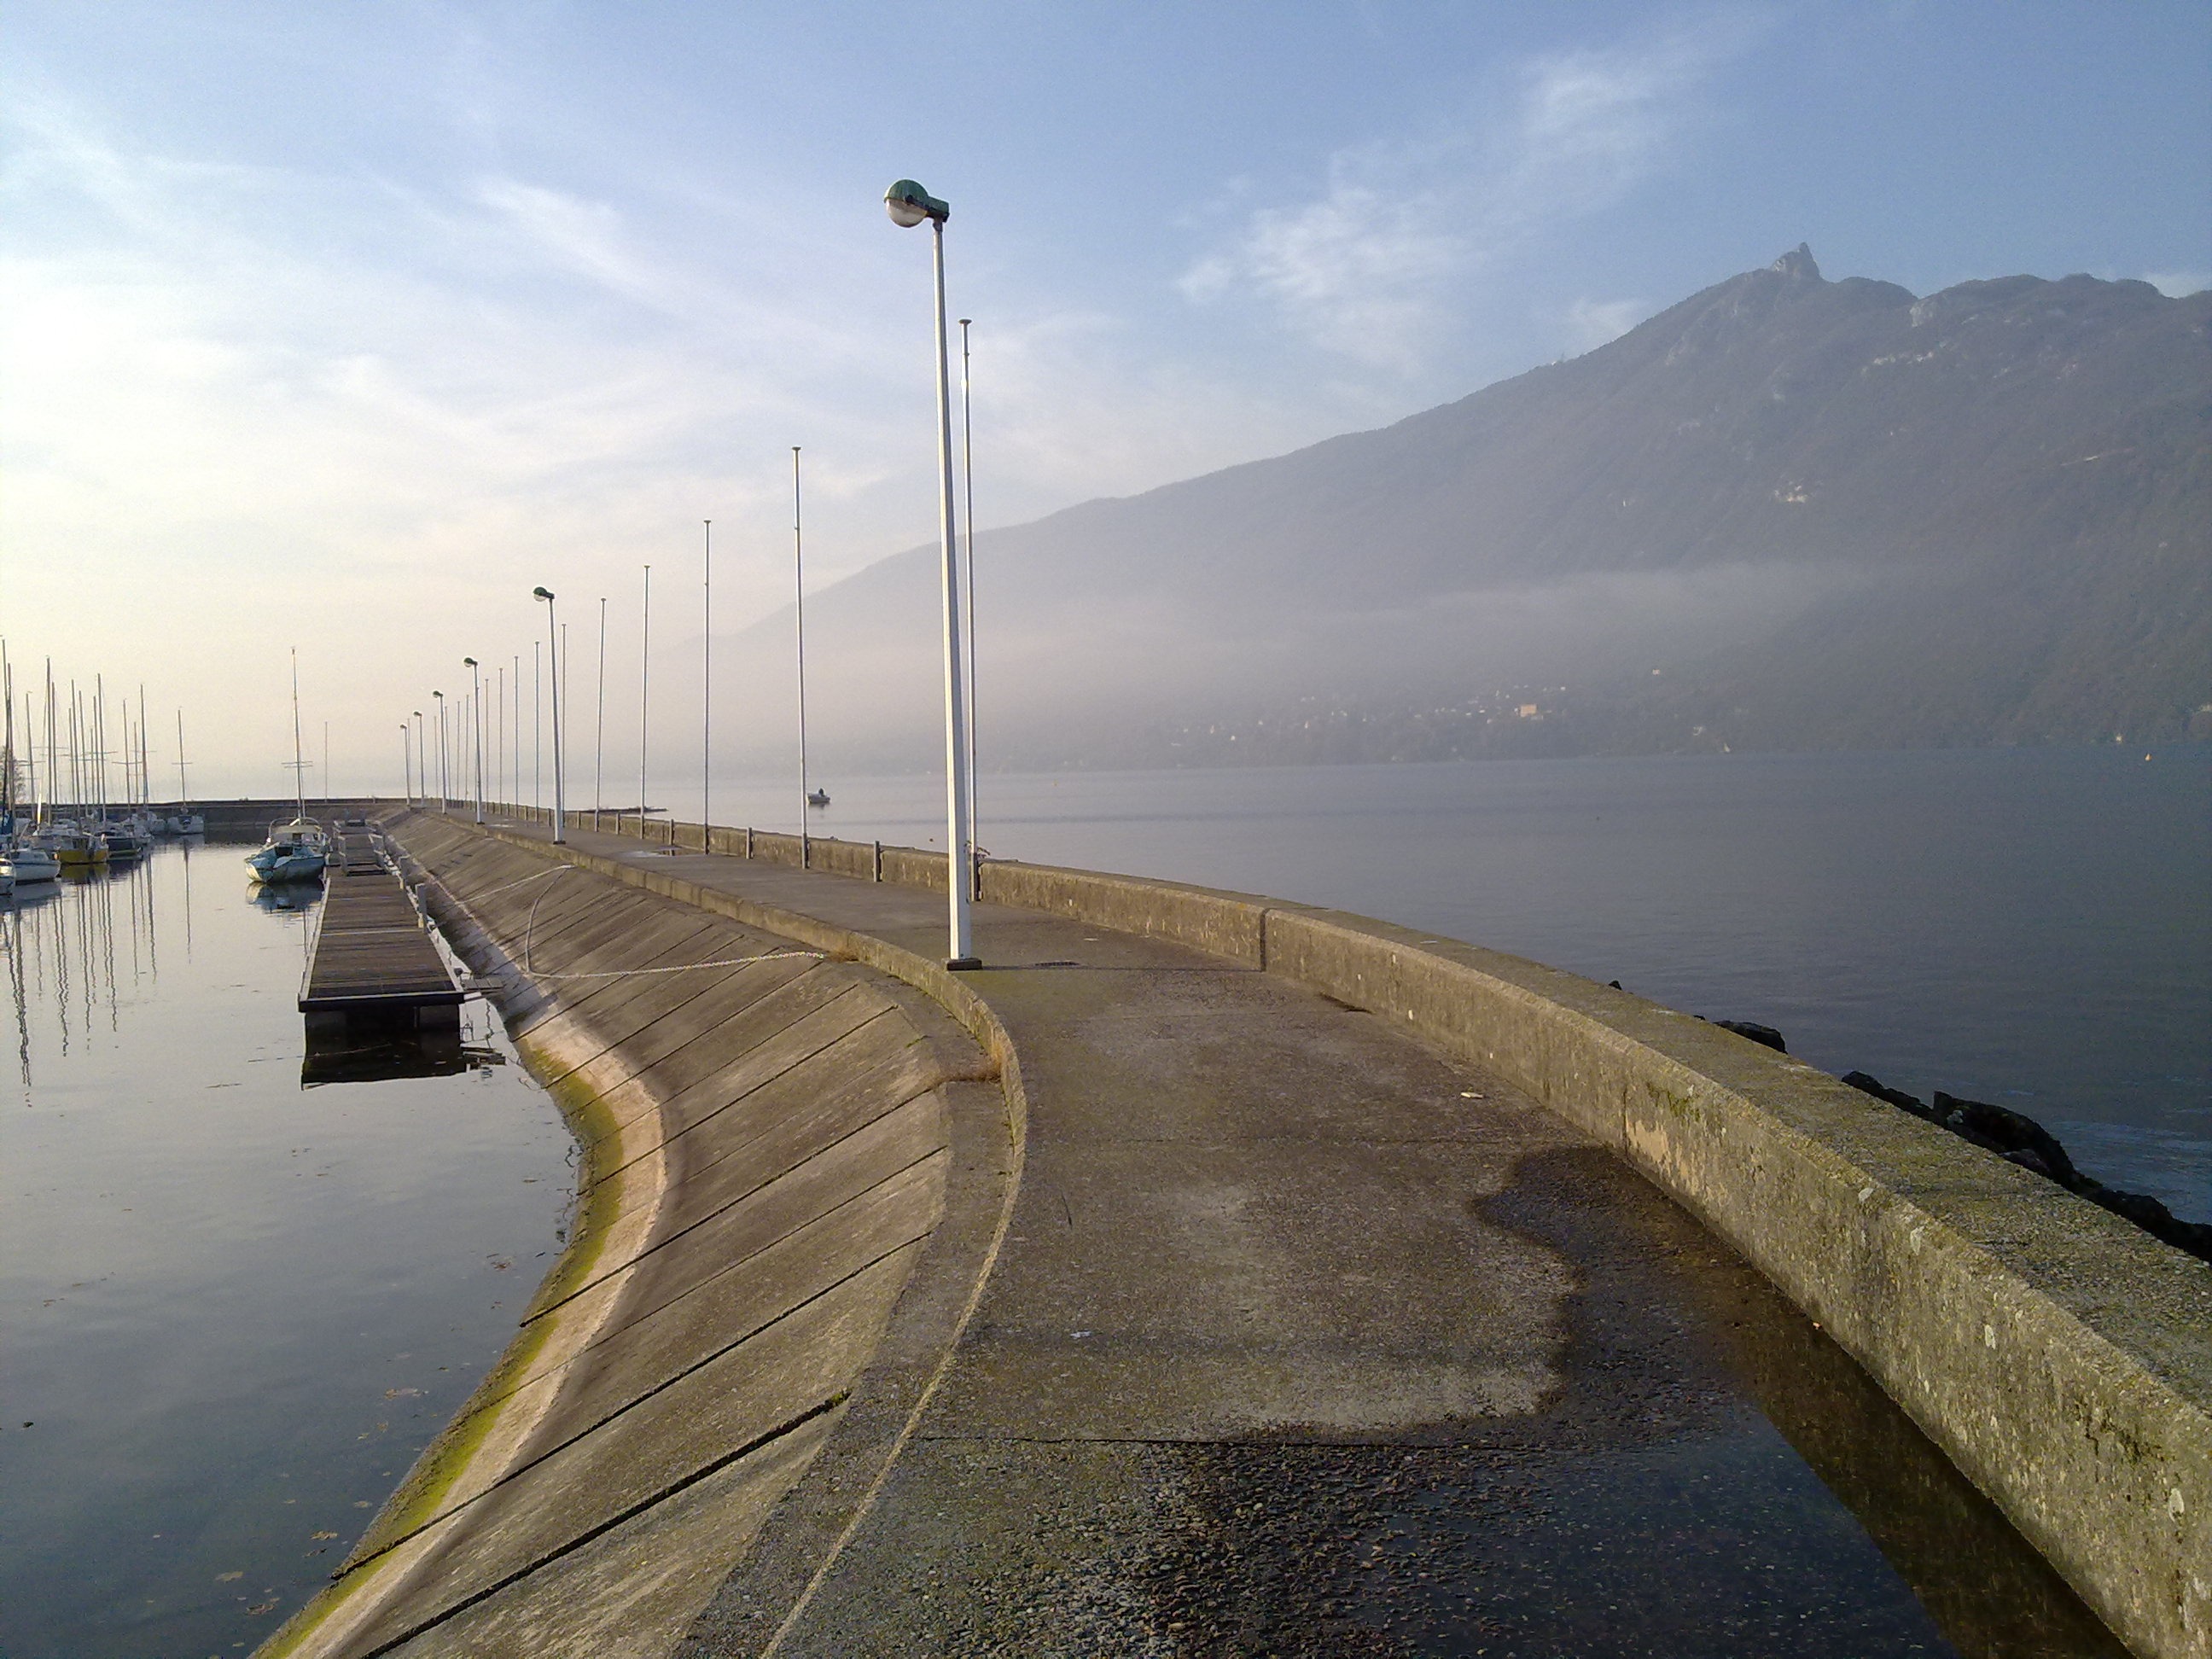
beach, sea, coast, water, ocean, horizon, road, boat, morning, shore, wave, lake, highway, river, bay, reservoir, sailboat, waterway, infrastructure, aix, atmospheric phenomenon